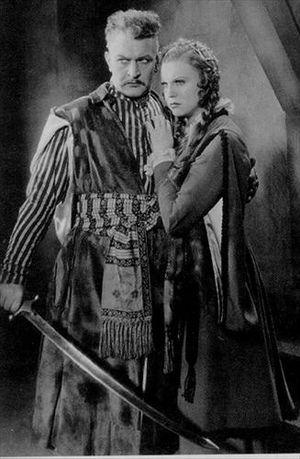
Pan Twardowski est, dans la littérature et le folklore polonais, un sorcier qui signa un pacte avec le diable, à l'image de Faust dans la littérature allemande : comme lui, il vendit son âme en échange de pouvoirs surnaturels, comme réaliser l'apparition de la défunte reine de Pologne Barbara Radziwiłł à la demande de son époux, le roi Sigismond II. Mais contrairement au personnage de Goethe, il eut une fin tragique. Ce conte existe en différentes versions et a été la base de plusieurs œuvres de fiction, dont une d'Adam Mickiewicz.
Janina Kopaczek-Brodzisz connue sous le nom de scène de Maria Bogda, née le 25 novembre 1909 à Lemberg et morte le 30 juin 1981 à Desert Hot Springs, est une actrice polonaise, l'une des stars de cinéma les plus populaires de Pologne dans l'entre-deux-guerres.
Pan Twardowski est un film polonais réalisé par Henryk Szaro, sorti en 1936.